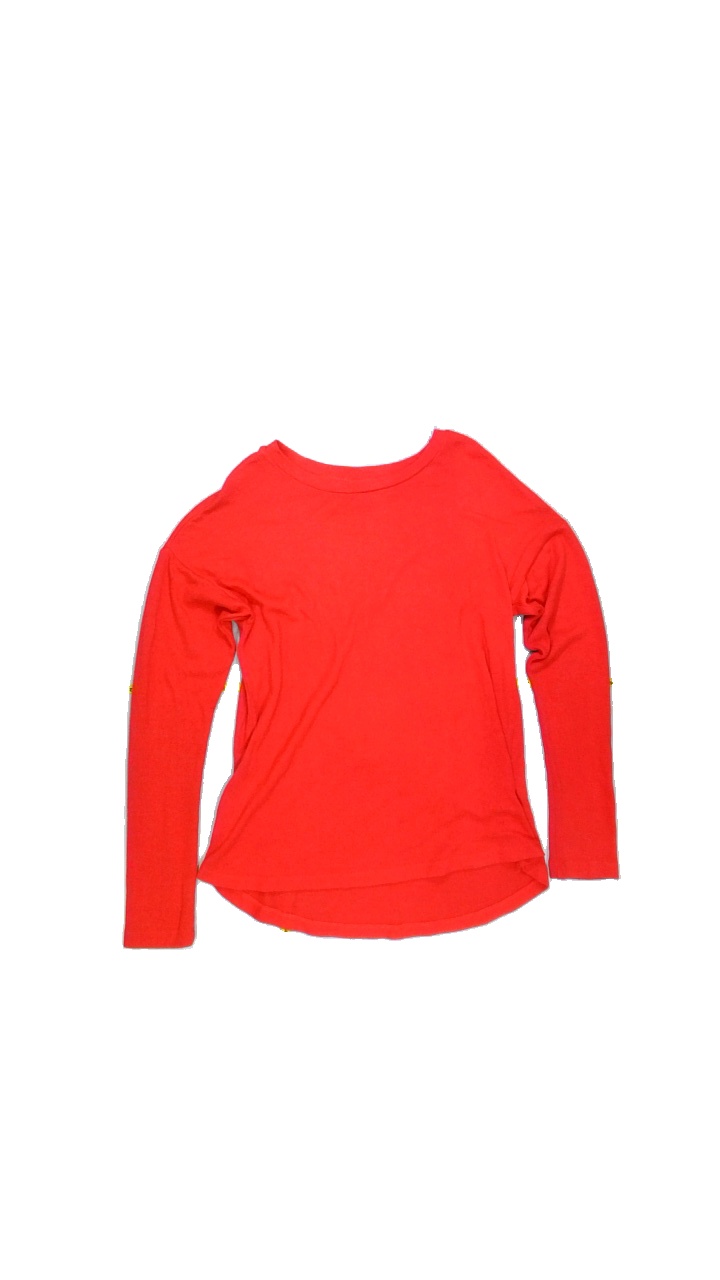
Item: Top (Ladies)
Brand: Gina Tricot
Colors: Red
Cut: C-collar, Regular
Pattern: Plain
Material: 56% Visc 39% Poly
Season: All
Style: No trend
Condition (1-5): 2
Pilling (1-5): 1
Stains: No
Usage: Recycle
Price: <50